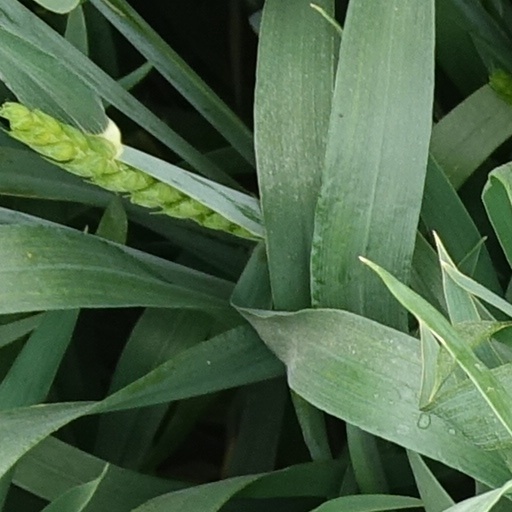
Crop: wheat